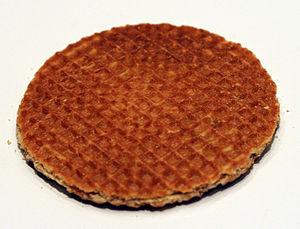
Gaufre biscuit